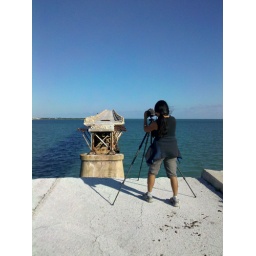
Cell phone shot of me photographing Bahia Honda bridge in the Florida Keys